Monaco: What's Yours Is Mine

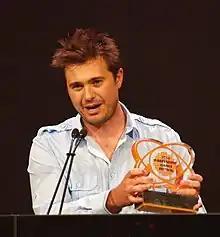
Andy Schatz accepting the award at the 2010 Independent Games Festival for "Excellence in Design"

For release on the Xbox 360, Schatz pitched the game to Microsoft Game Studios twice but was turned down due to marketability concerns. After these events, Schatz thought the game would not be released on the Xbox 360, disappointing him. He felt the platform and its marketplace were easy to work with and that it would have made an ideal platform for the game. Schatz considered releasing the game on PlayStation 3. Empty Clip Studios was hired to port the game to the RapidFire engine so it could be released on the PlayStation 3, but the port was never finished. Schatz decided to partner with a video game publishing company, Majesco Entertainment. Majesco published the game on Xbox, while Schatz self-published the game on personal computer (PC).